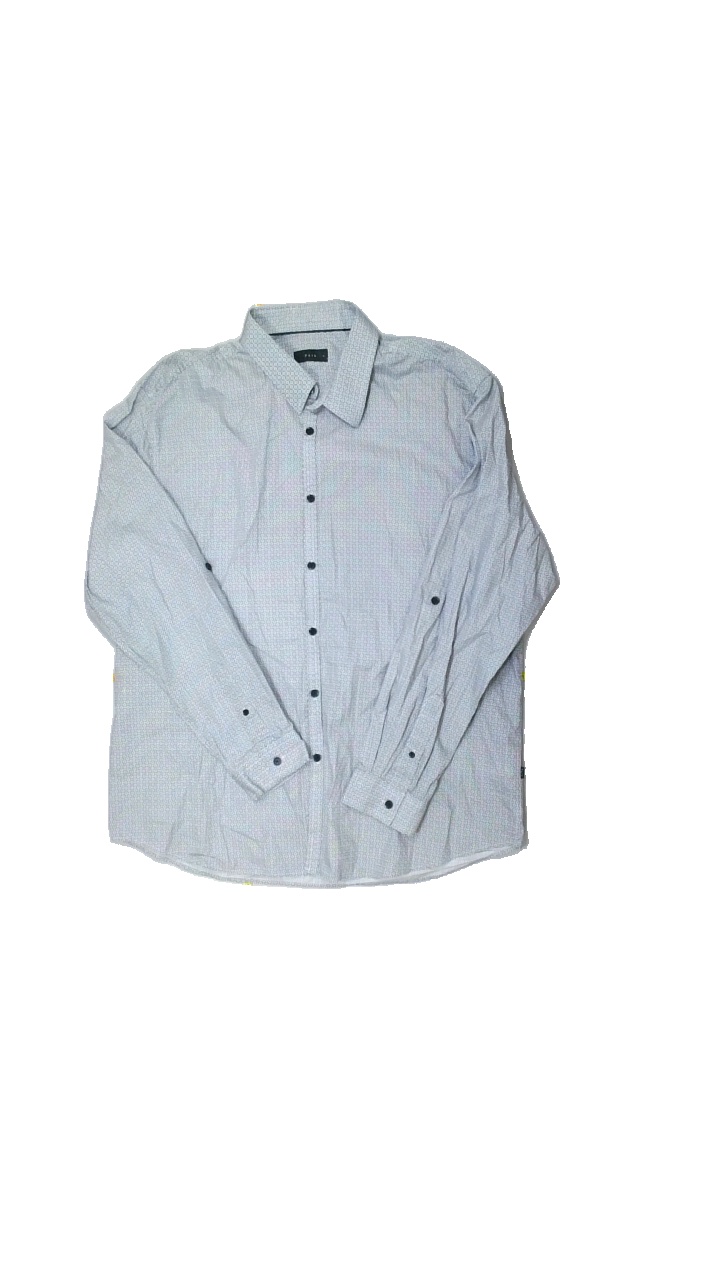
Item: Shirt (Men)
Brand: Park
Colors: White, Black
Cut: None
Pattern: Other
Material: Scanner can not read material.
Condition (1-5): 4
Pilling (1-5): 5
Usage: Reuse
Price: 50-100